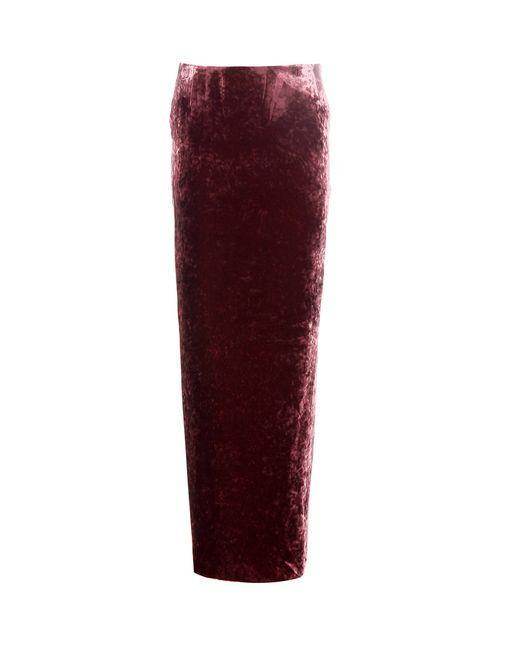
Weinroter langer Bleistiftrock aus Wildleder